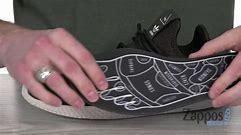
Brand: Adidas
Model: PW Tennis HU